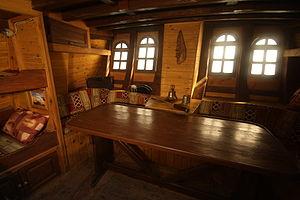
La Grace est un brick tchèque, à coque bois, de 32 m, construit en 2010. C'est une réplique d'un navire du XVIIIᵉ siècle, nommé d'après le nom d'un navire du milieu du XVIIᵉ siècle du navigateur et corsaire tchèque Augustin Herman. Ce bateau du patrimoine maritime navigue principalement en Méditerranée et participe à de nombreuses manifestations maritime en Europe.